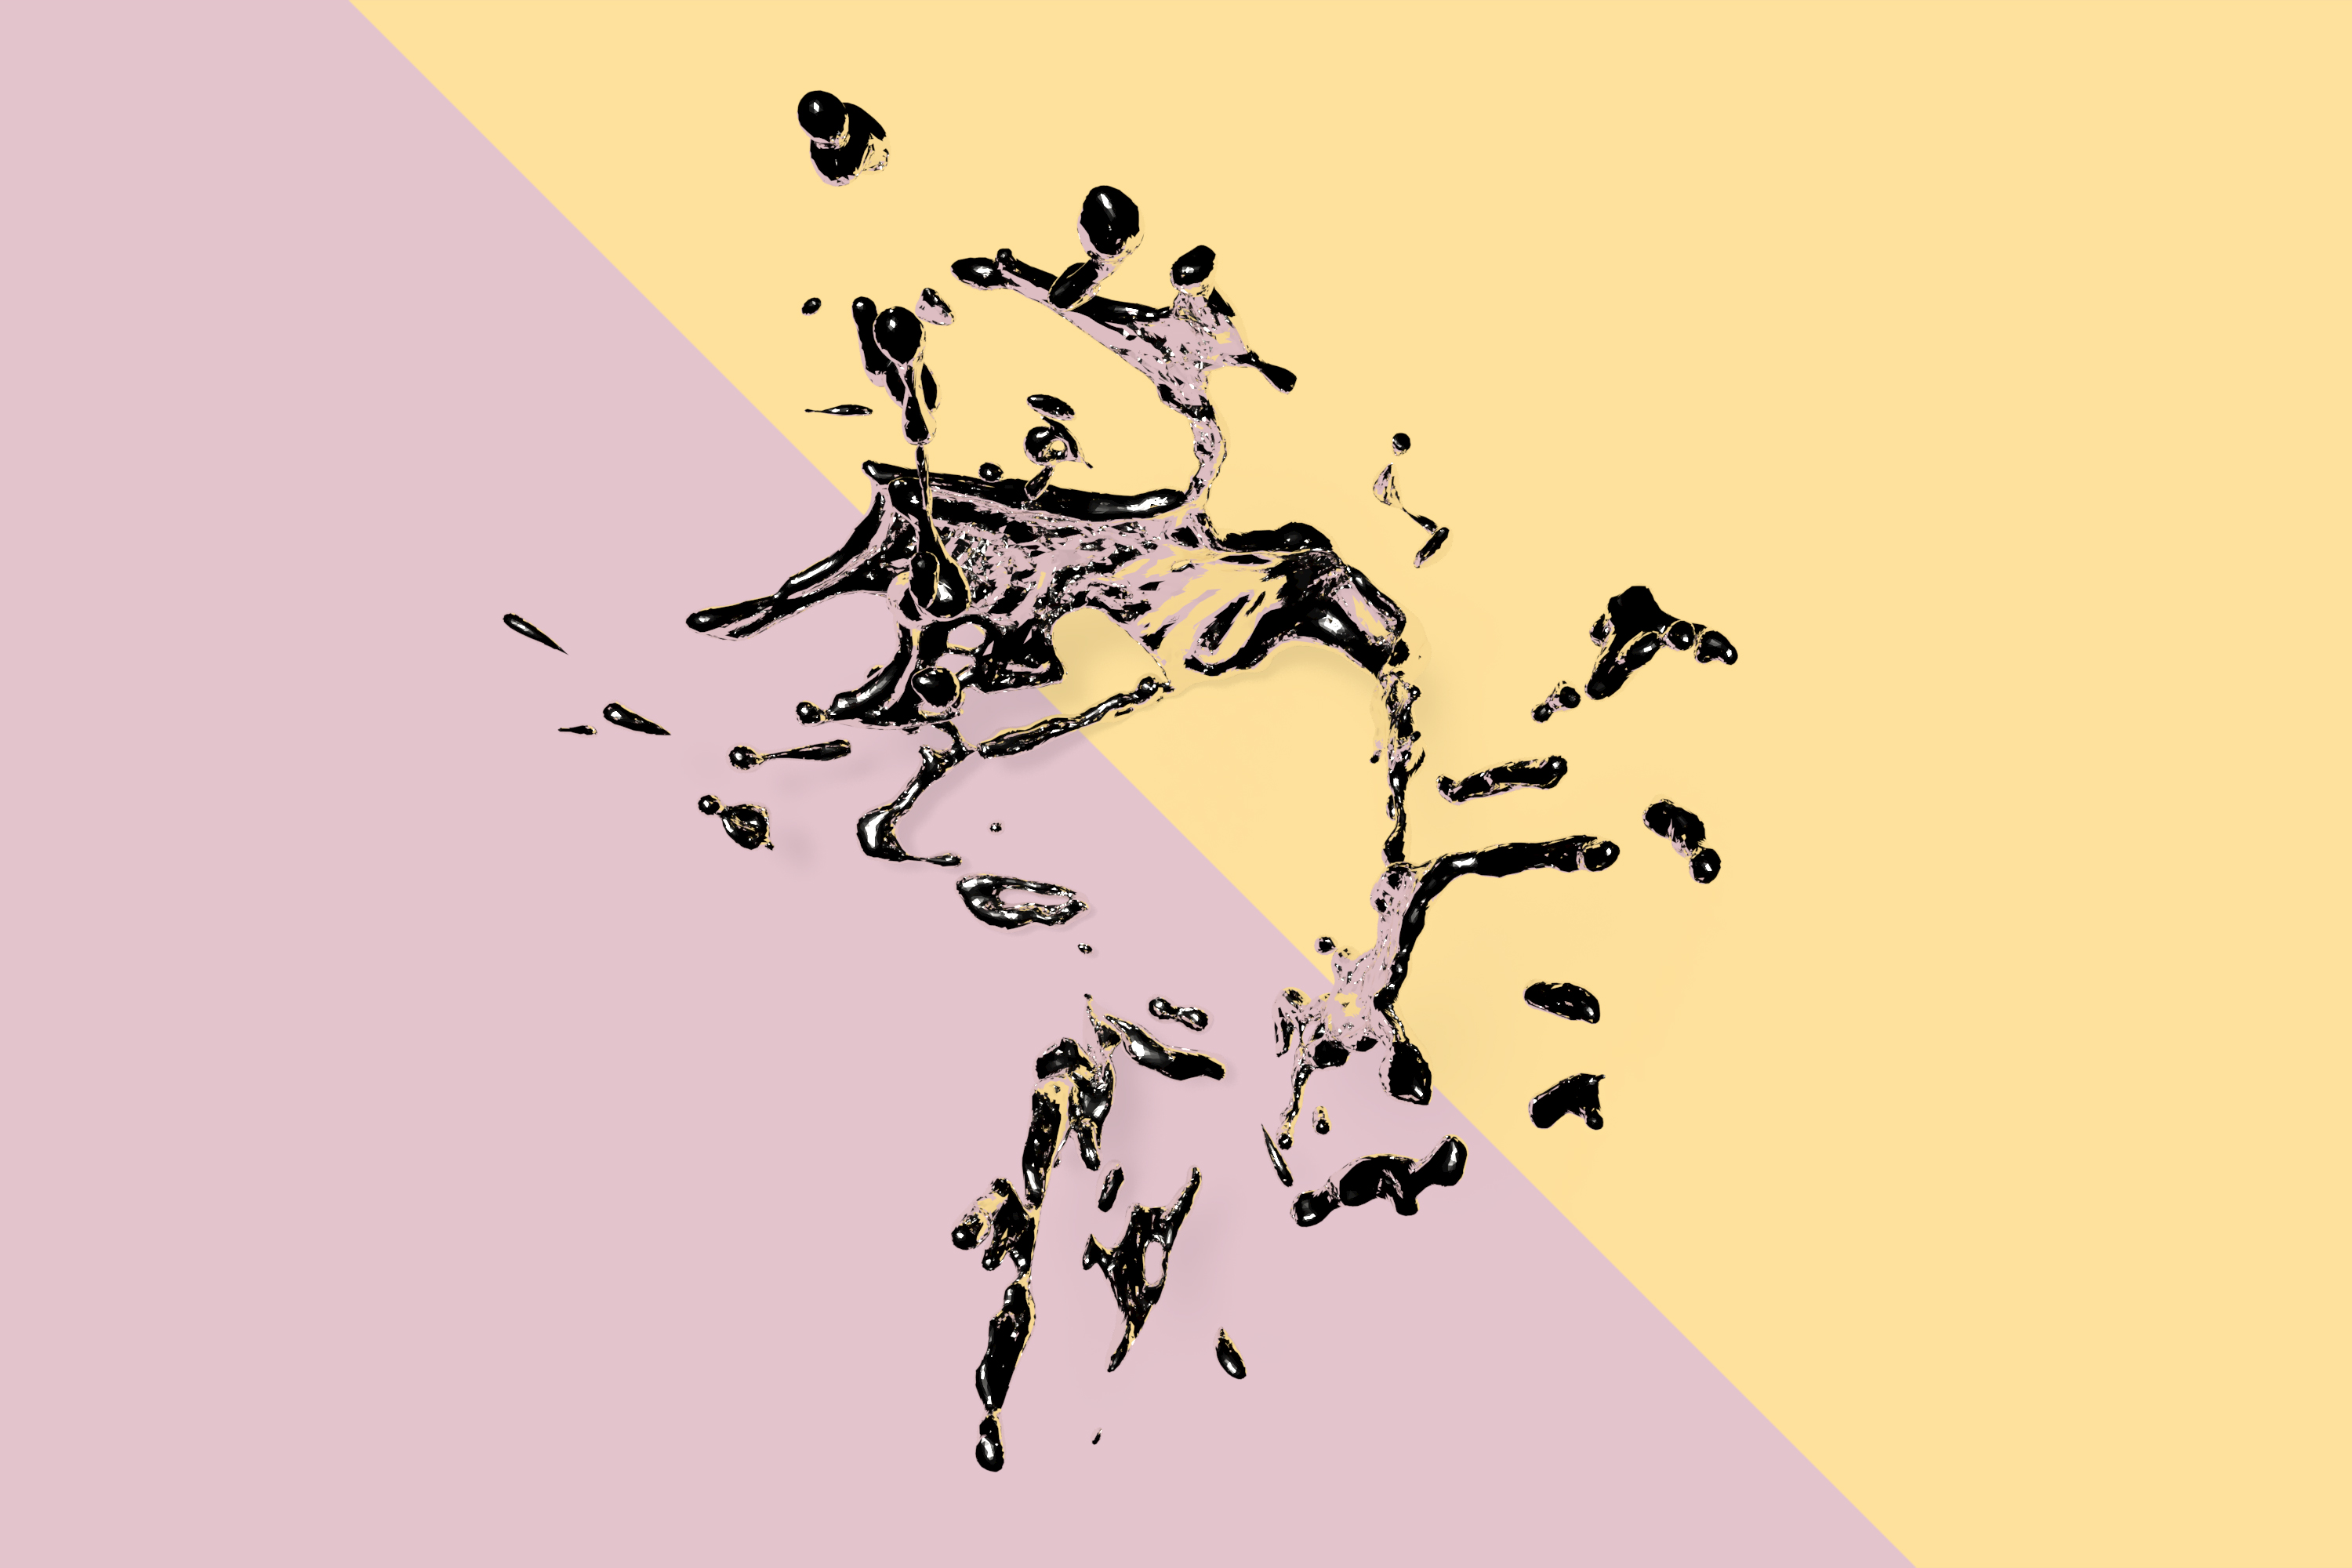
illustration, graphic design, font, ink, branch, art, fictional character, graphics